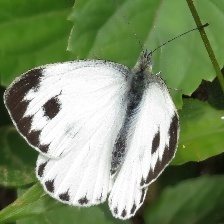
Species: CABBAGE WHITE
Butterfly family (ImageNet category): cabbage_butterfly